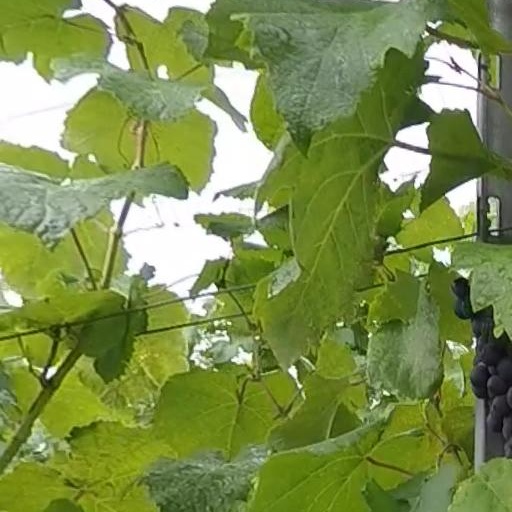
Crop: grape